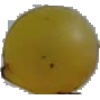
Label: Grape White 3